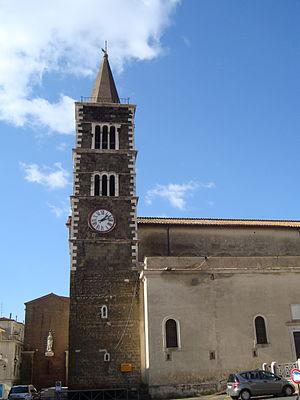
Palestrina, ou Préneste en français, est une commune italienne d'environ 22 000 habitants, située dans la province de Rome dans la région Latium, dans le centre de l'Italie.